WikiStipendiya

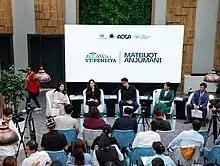
WikiStipendiya press conference in Tashkent

WikiStipendiya was inspired by a 2019 decree of President Shavkat Mirziyoyev on encouraging the creation of quality digital content in Uzbek. The Youth Affairs Agency decided to launch an edit-a-thon with a large prize fund and secured the cooperation of the Agency of Information and Mass Communications and the Council of Young Artists. Soon thereafter the Wikimedians of the Uzbek Language User Group committed to fully support the initiative.